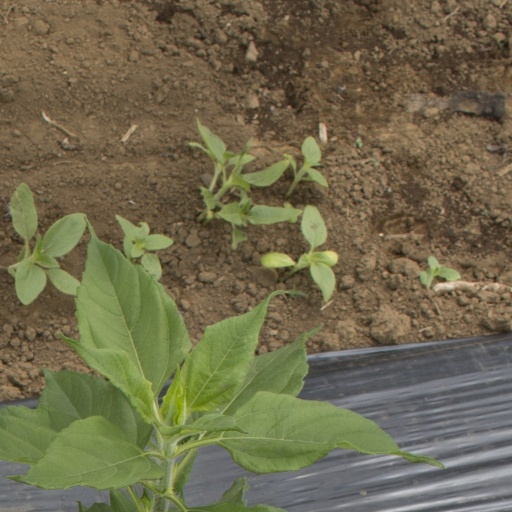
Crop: Jerusalem artichoke